Pete Cawthon

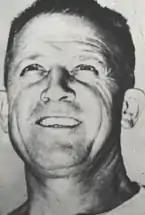
Cawthon,

Peter Willis Cawthon (March 24, 1898 – December 31, 1962) was an American football player and coach. In addition to his football career, he also coached basketball and baseball. He served as the head football coach at Austin College from 1923 to 1927 and at Texas Technological College—now Texas Tech University—from 1930 to 1940, compiling a career college football coaching record of 99–52–10. Cawthon was the head coach for the Brooklyn Dodgers/Tigers of the National Football League (NFL) from 1942 to 1943. He served as the athletic director at Texas Tech from 1930 to 1941 and the University of Alabama from 1952 to 1953.